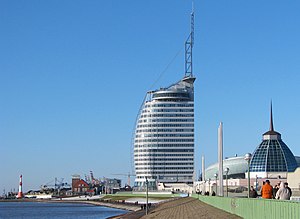
Bremerhaven
Området Havenwelten
Bremerhaven er en havneby i den nordvestlige del af Tyskland i delstaten Bremen. Byen har et areal på 78,86 km² og en befolkning på 114.031 indbyggere. Den ligger cirka 53 km nord for byen Bremen på østbredden af floden Weser, tæt på dens udløb i Nordsøen.